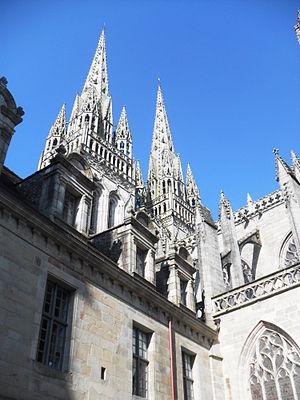
Vue extérieure: la Cathédrale de Saint-Corentin en (Février 2013)
Quimper /kɛ̃pɛʁ/ est une commune française de la région Bretagne située dans le nord-ouest de la France. La ville est le chef-lieu du département du Finistère, le siège du conseil départemental, ainsi que des deux cantons qui la composent. Elle est également la capitale traditionnelle de la Cornouaille, du Pays Glazik et du Pays de Cornouaille qui compte 331 300 habitants en 2009, le siège de l'intercommunalité de Quimper Bretagne Occidentale qui compte 100 187 habitants en 2014, le siège de l'arrondissement de Quimper et enfin le siège du diocèse de Quimper et Léon. Ses habitants sont appelés les Quimpérois.